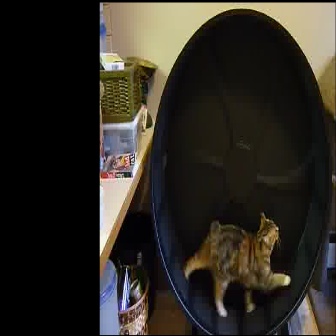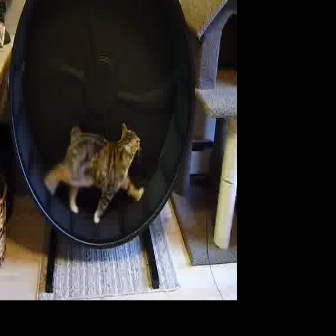
  Please identify the target specified by the bounding box [183,210,290,317] in the first image and locate it in the second image. Return the coordinates in [x_min,y_min,x_max,y_max] format.
Answer: [41,121,144,224]